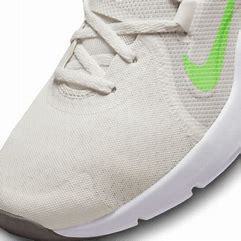
Brand: Nike
Model: In Season Tr 13